W & J Galloway & Sons

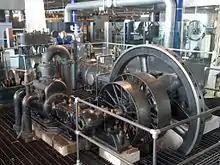
Galloway uniflow steam engine, now in Thinktank, Birmingham Science Museum

In 1856 the sons of the firm's founders joined the partnership: John Galloway, the son of William, born on 18 July 1826 at Great Jackson Street, Manchester, and Charles John the son of John, born 25 April 1833. Both had been apprenticed to the firm and its name was adjusted to reflect their involvement. Great Jackson Street was very close to the Knott Mill works and "Pigot and Slater's General and Classified Directory of Manchester and Salford" for 1841 not merely lists William junior living at number 69 but also John at number 55 and a Mrs Mary Galloway at 67. It also shows members of the Glasgow family, including William at 34 Great Bridgewater Street and John at 53 Great Jackson Street.